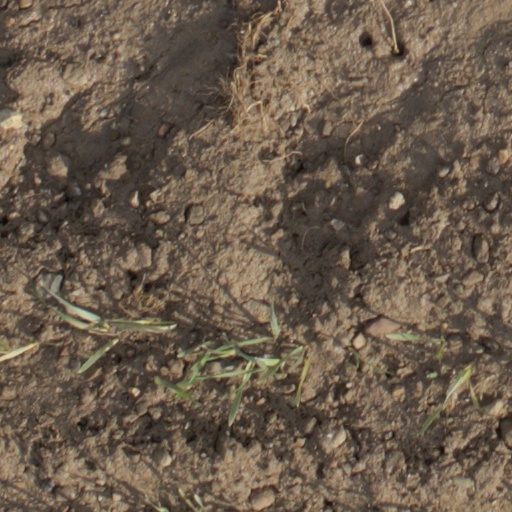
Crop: wheat